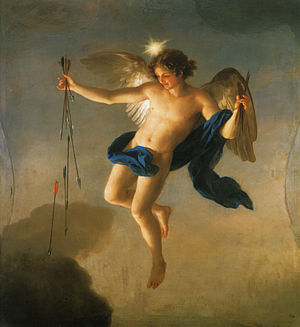
Hesperos
Hesperos som personifikation af aften og Aftenstjernen, billede af A.R.Mengs 1756
Hesperos var i græsk mytologi gud for Aftenstjernen, det vil sige planeten Venus set om aftenen. Hesperos var tvillingebror til Eosphoros, græske gud for Morgenstjernen, altså planeten Venus set om morgenen. De var begge sønner af morgengryets gudinde Eos. Ifølge nogle myter, var Hesperos fader til Hesperiderne, nymferne af vesten og deres vestlige paradis-agtige have.